5th Special Forces Group (United States)

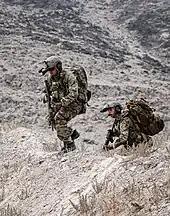
Soldiers from the 56th Chemical Reconnaissance Detachment (CRD), 4th Battalion, 5th Special Forces conduct SSE training

The ground forces who eventually entered Afghanistan were left to pursue high-value targets, including Osama bin Laden, among the Al-Qaeda near the Pakistani border. The high-level command of Task Force Dagger remained in the country until the unit was finally redeployed to the United States in April 2002.